Alik Cavaliere

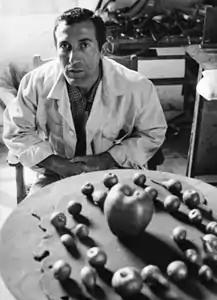
Alik Cavaliere, 1962.

Alik Cavaliere (1926–1998) was an Italian sculptor. He spent his life researching the meaning of life, freedom, nature, and history. An atheist and libertarian, he didn't believe in any preconceived, final structure of society, the environment, or the universe. Nor did he follow any art movements of his time, although he knew all of them and was temporarily influenced by some. He made his own way, narrating his perceptions with witty irony, through sculptures made up of a wide range of materials, disposed in a chaotic labyrinth which visitors are forced to traverse without being able to find a definitive point of view.